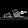
Label: Sandal